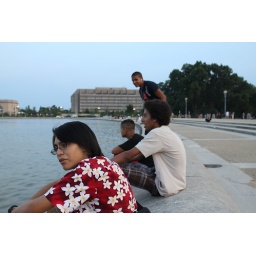
The boys sitting near the fountain waters in front of the Capital Building